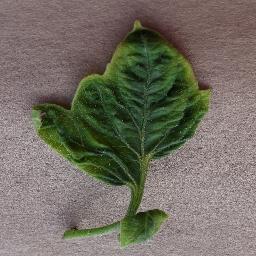
Label: Tomato___Tomato_Yellow_Leaf_Curl_Virus